Bilarab Bin Haitham Award for Architectural Design

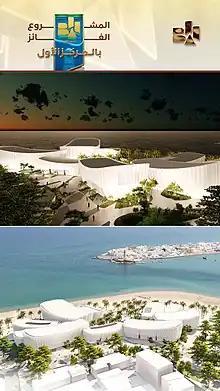

The second cycle of the Award is selecting Williyat of Sur; Museum for Maritime History. The proposed land plot is 14154 square meters, which is selected by the Ministry of Heritage and Tourism that will execute the winning project.